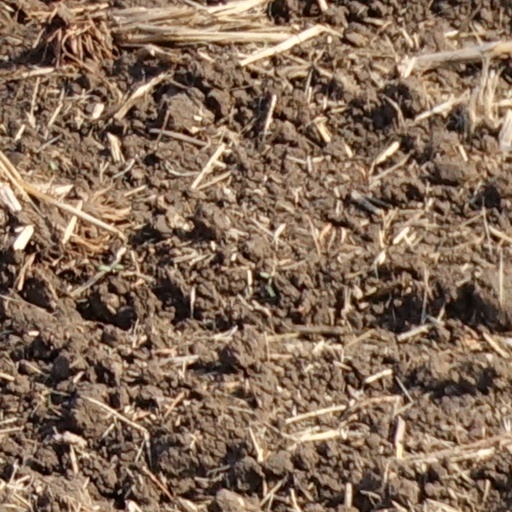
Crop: wheat